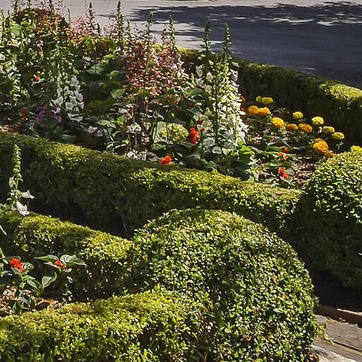
Material: foliage